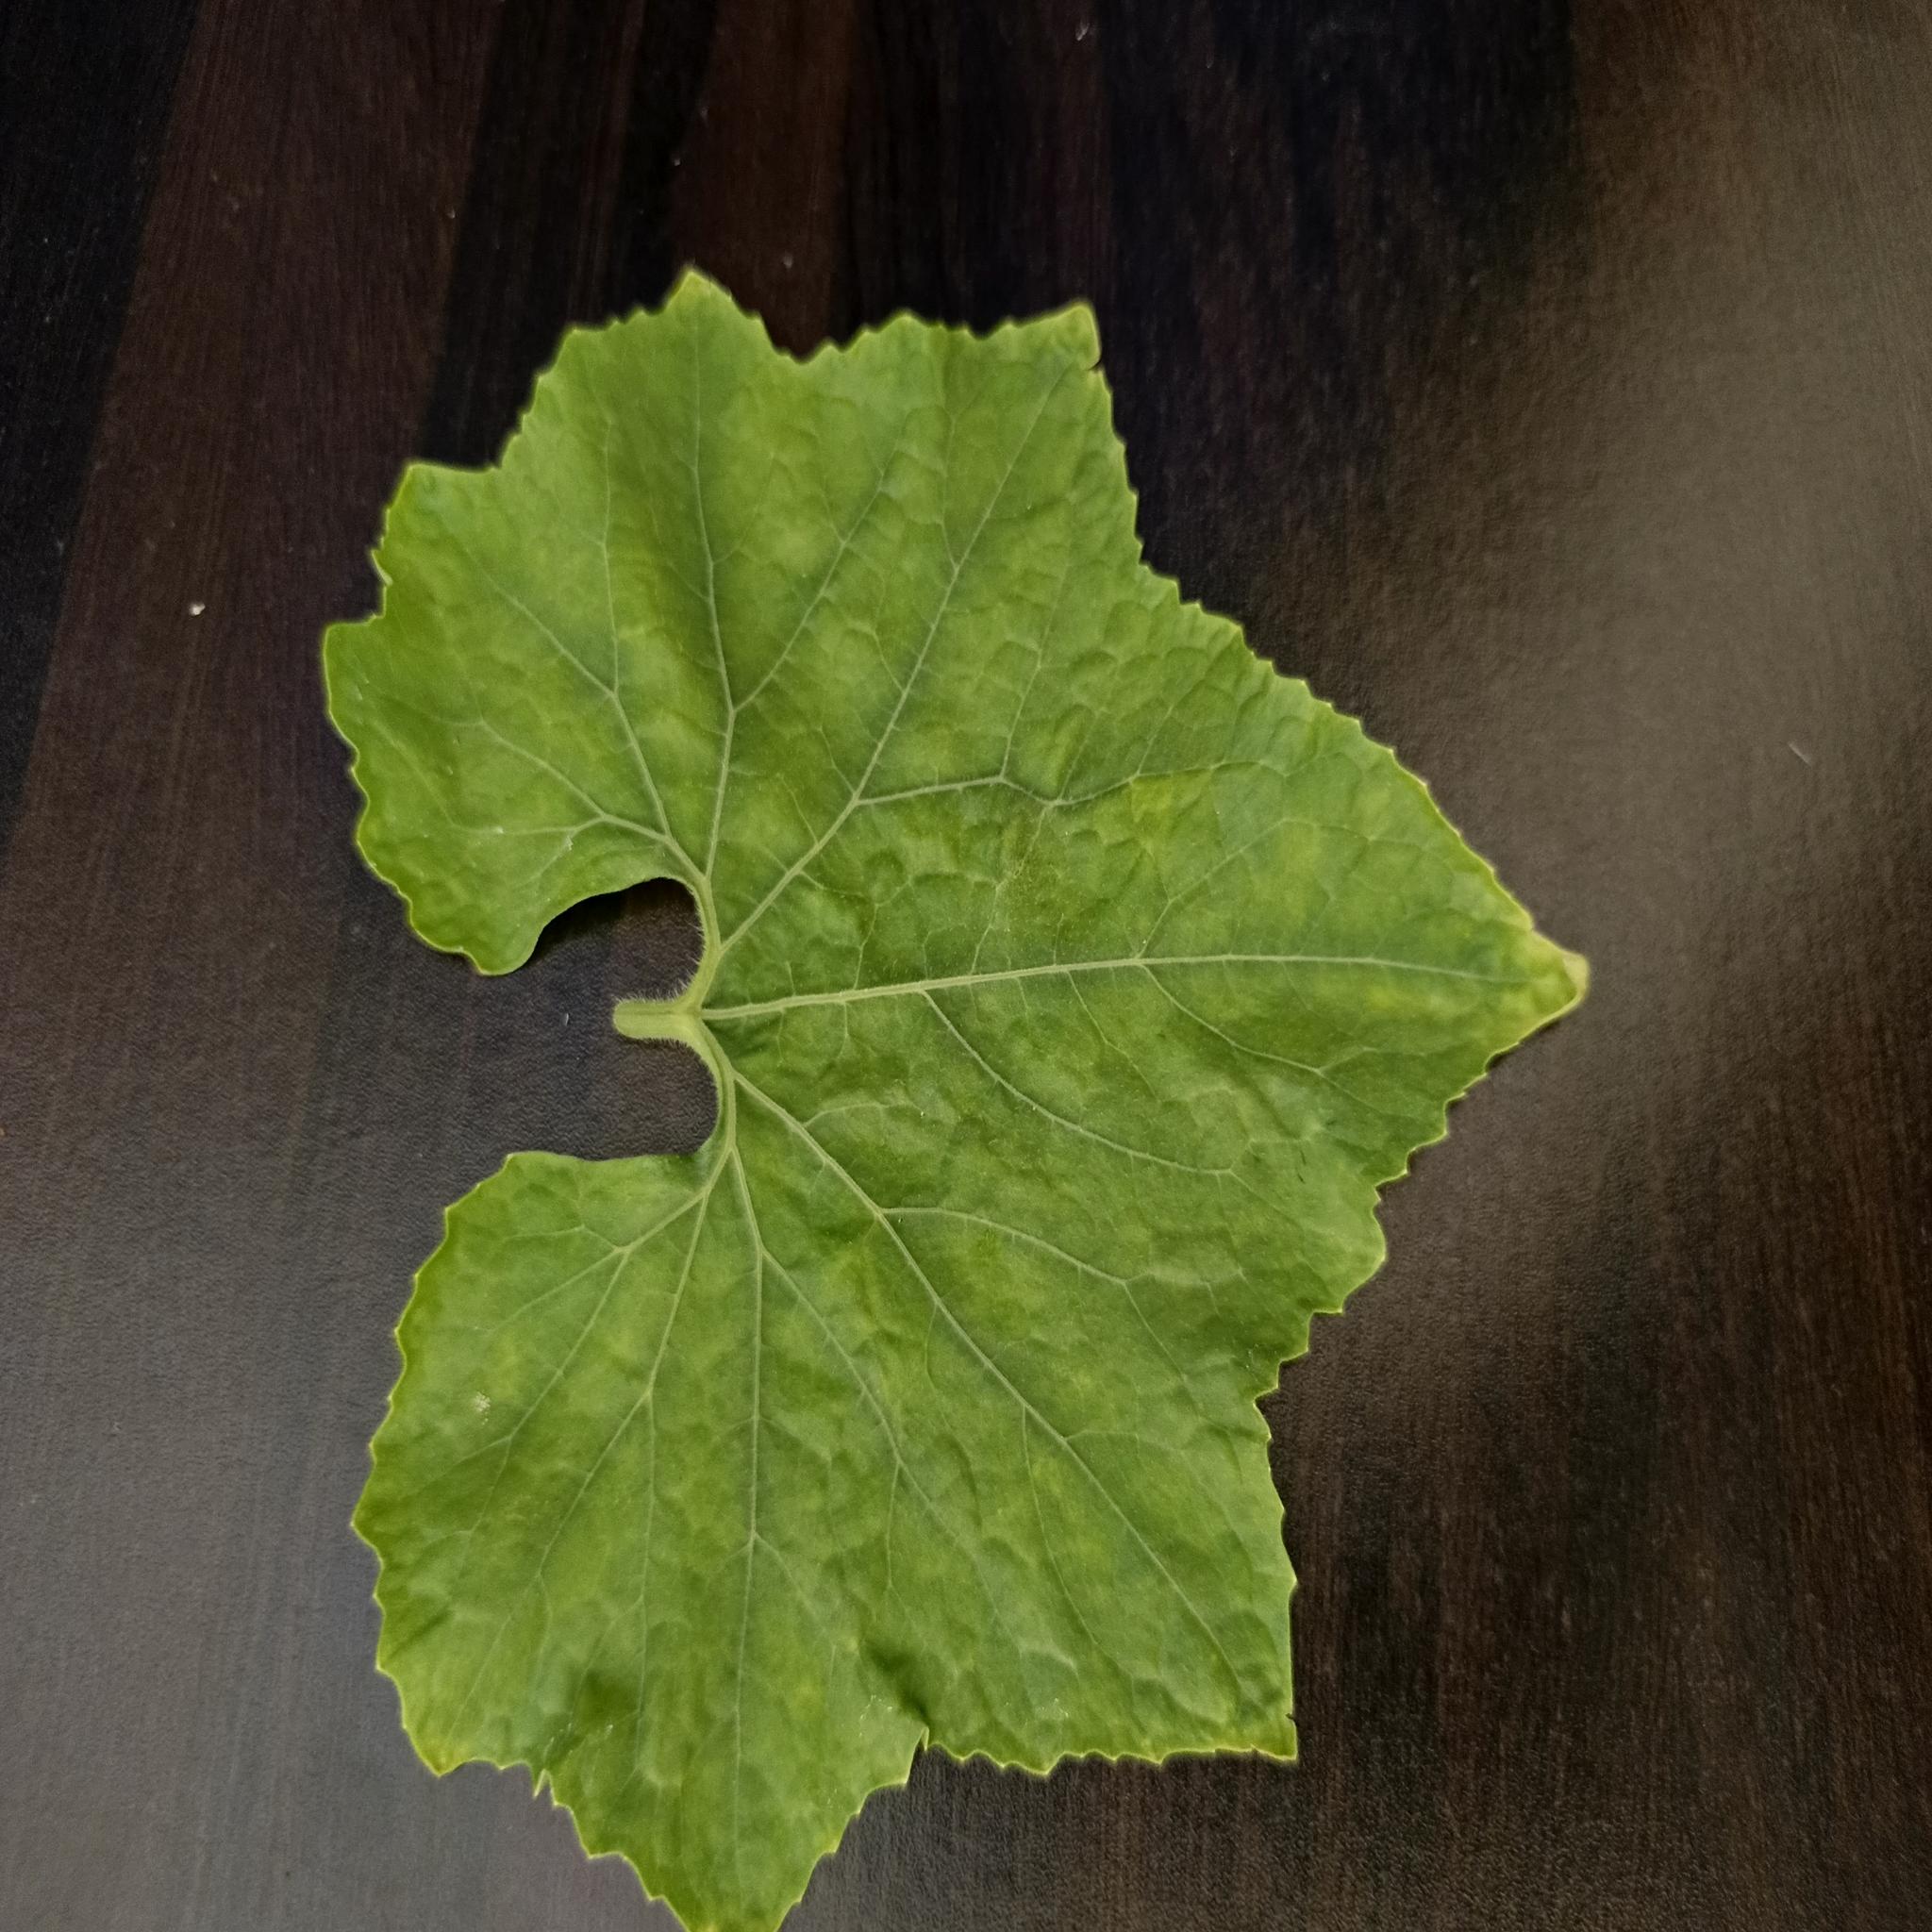
Label: Healthy